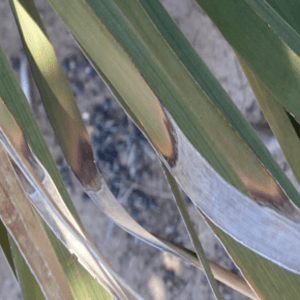
Label: Potassium Deficiency